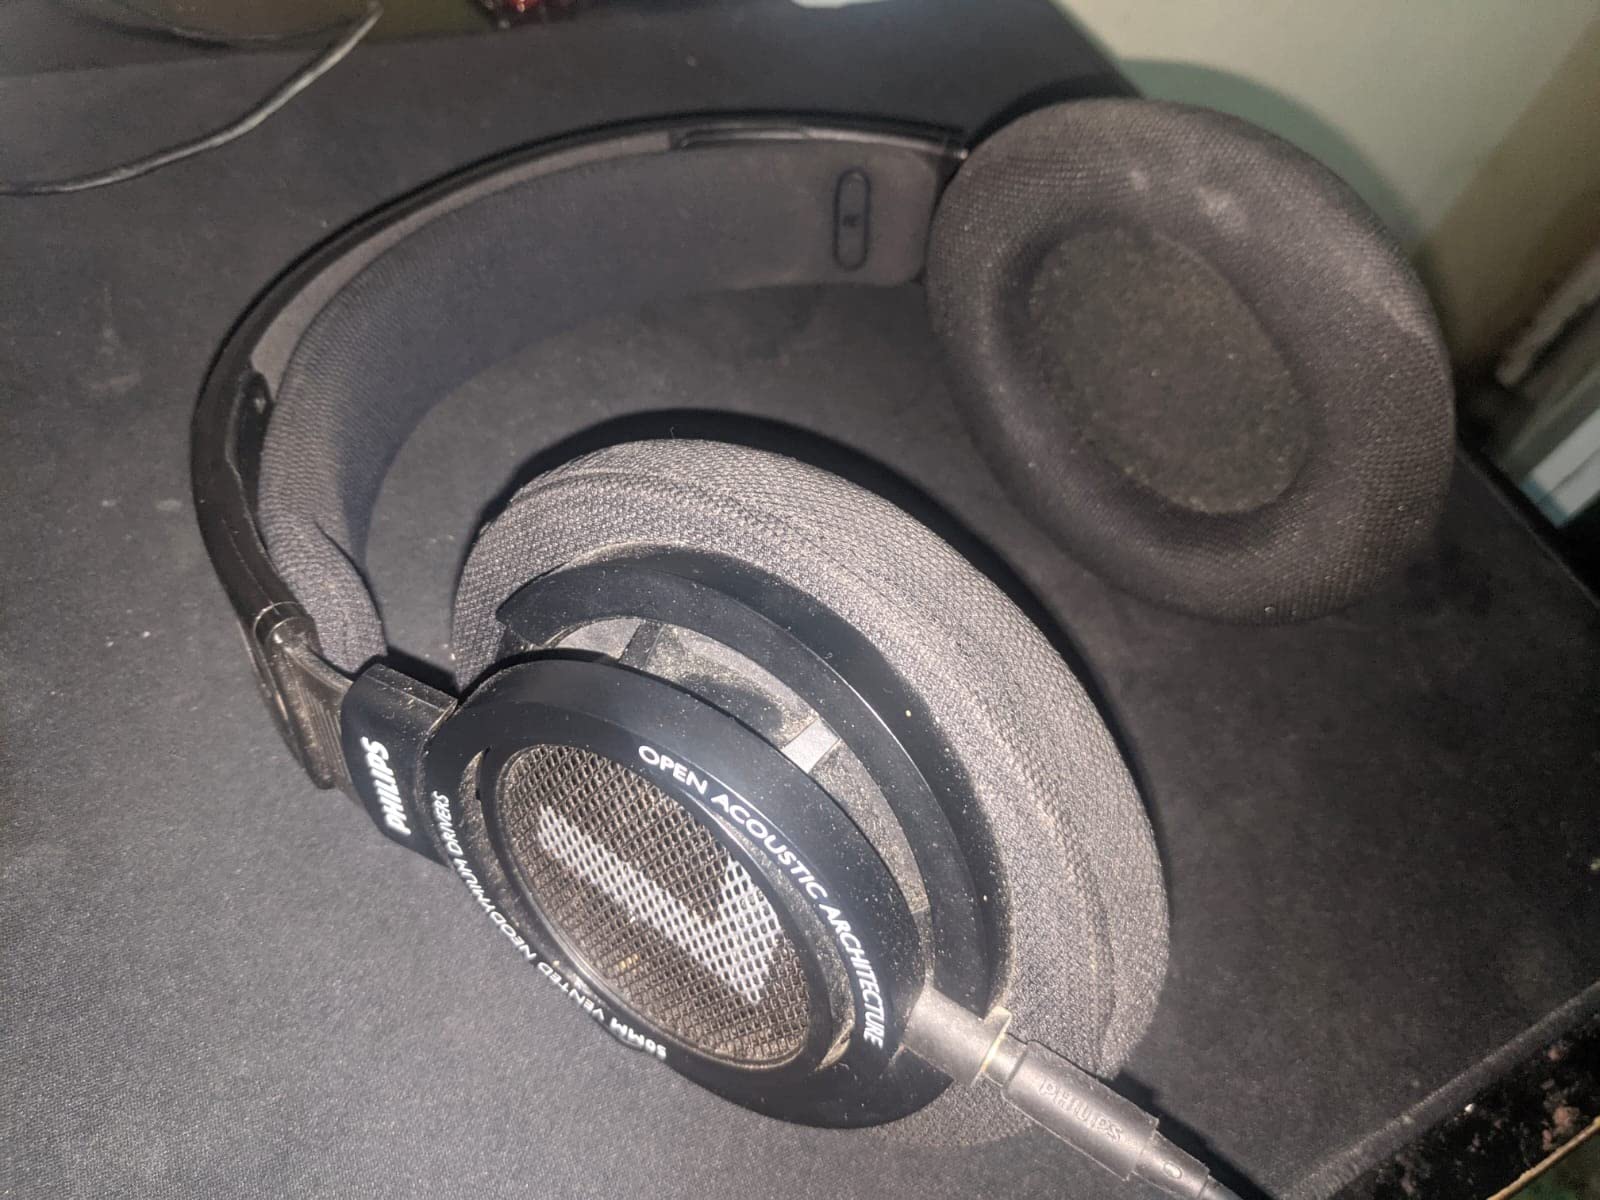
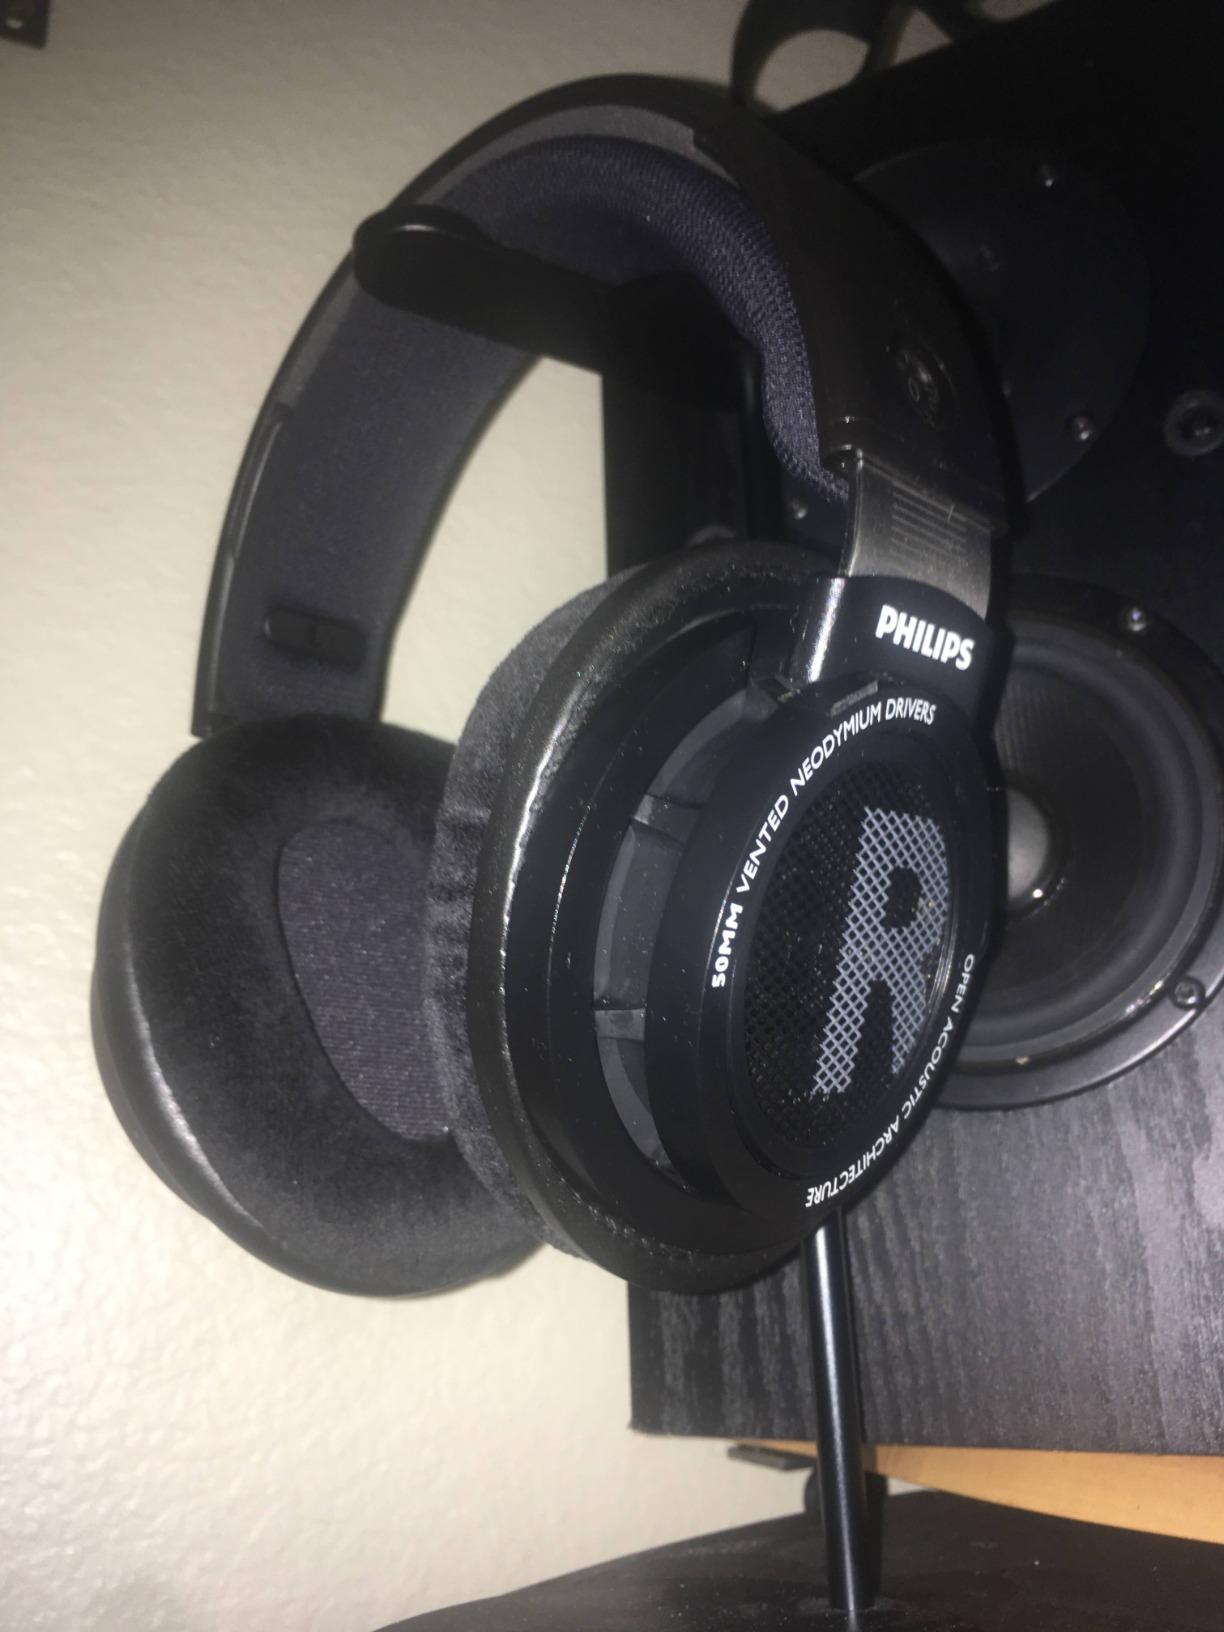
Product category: headphones
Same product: yes